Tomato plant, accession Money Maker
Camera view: tilt-top (135 deg); turntable rotation: 300 degrees
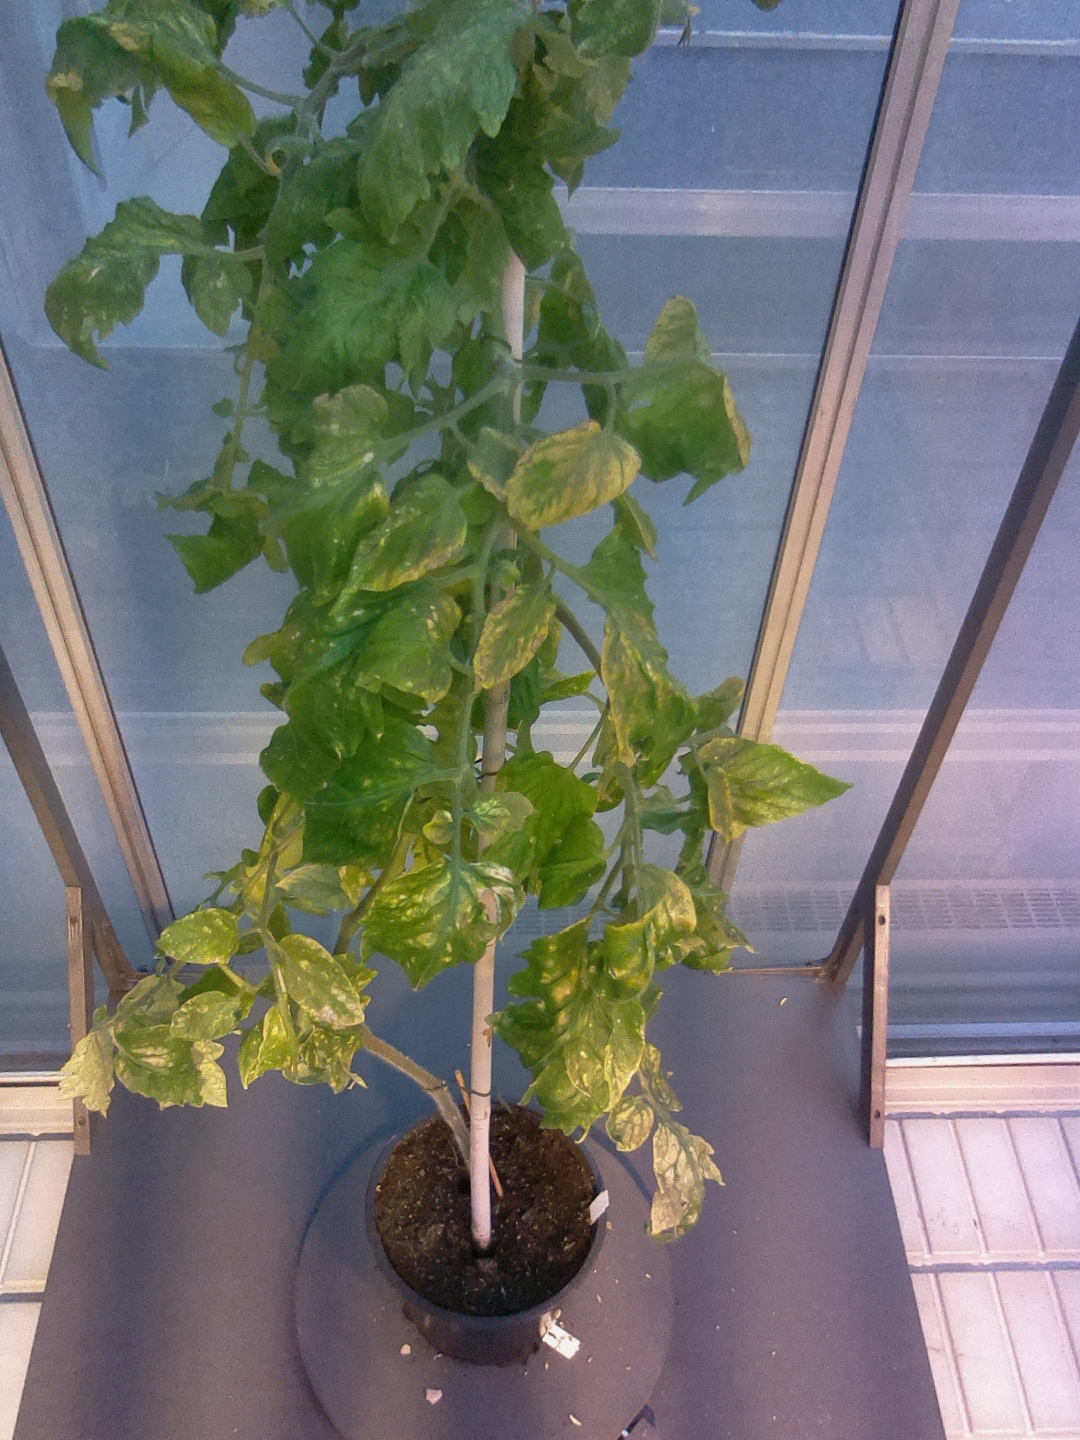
BBCH growth stage 78: 80% -90% of final fruit size